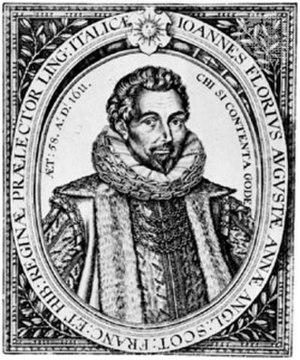
John Florio, connu également sous son nom italien de Giovanni Florio, était un linguiste, lexicographe et traducteur anglais d’ascendance italienne.
Santi Paladino était un journaliste, essayiste, homme politique et écrivain italien.